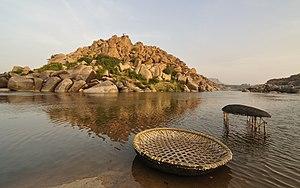
Coracles sur la Tungabhadrâ près de Hampi, dans l'État du Karnataka en Inde. Bosanski: Primitivni čamci, korakli, na rijeci Tungabhadra, Hampi Čeština: Jednoduché veslařské čluny Coracles na řece Tungabhadra, Hampi, jihozápadní Indie.
Hampi est un village de l'État du Karnataka en Inde. Il est situé à l'intérieur de l'enceinte de la ville en ruine de Vijayanâgara, l'ancienne capitale du royaume de Vijayanâgara, dans la vallée de la Tungabhadrâ.
Un coracle est un type primitif d'embarcation d'eau douce pesant quatre ou cinq kilogrammes pour un seul passager, dont des formes proches ou dérivées sont encore utilisées dans plusieurs endroits du monde.
La Tungabhadrâ est une rivière d'Inde méridionale de 531 km de long. C'est l'affluent principal de la Krishnâ.